Tokyo Disneyland Hotel

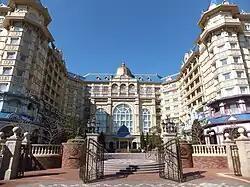

The Tokyo Disneyland Hotel is the third of the hotels at Tokyo Disney Resort, and the fourth Disneyland-related hotel. It is located directly in front of the Tokyo Disneyland park, with the Tokyo Disneyland station of the Disney Resort Line monorail system in between. Like Disneyland Paris Hotel, the hotel was designed to reflect early 20th century Victorian architectural style, and to blend with the World Bazaar area of Tokyo Disneyland, the monorail station and the main entrance area.